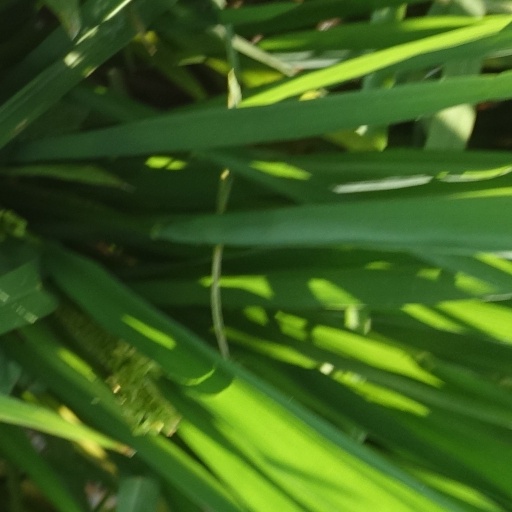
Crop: rice